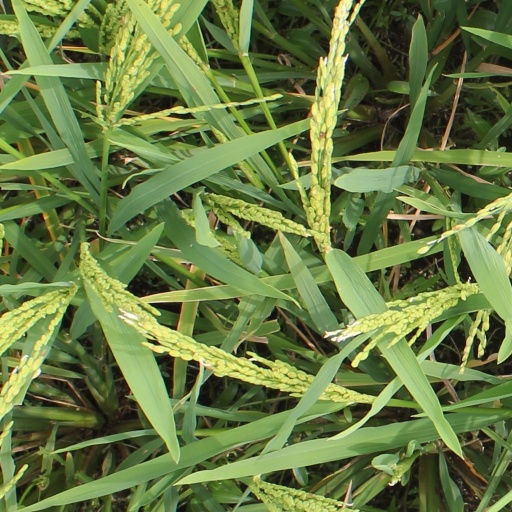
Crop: rice